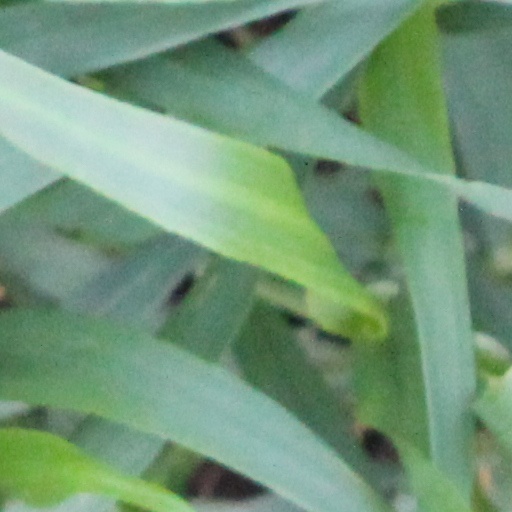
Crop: wheat